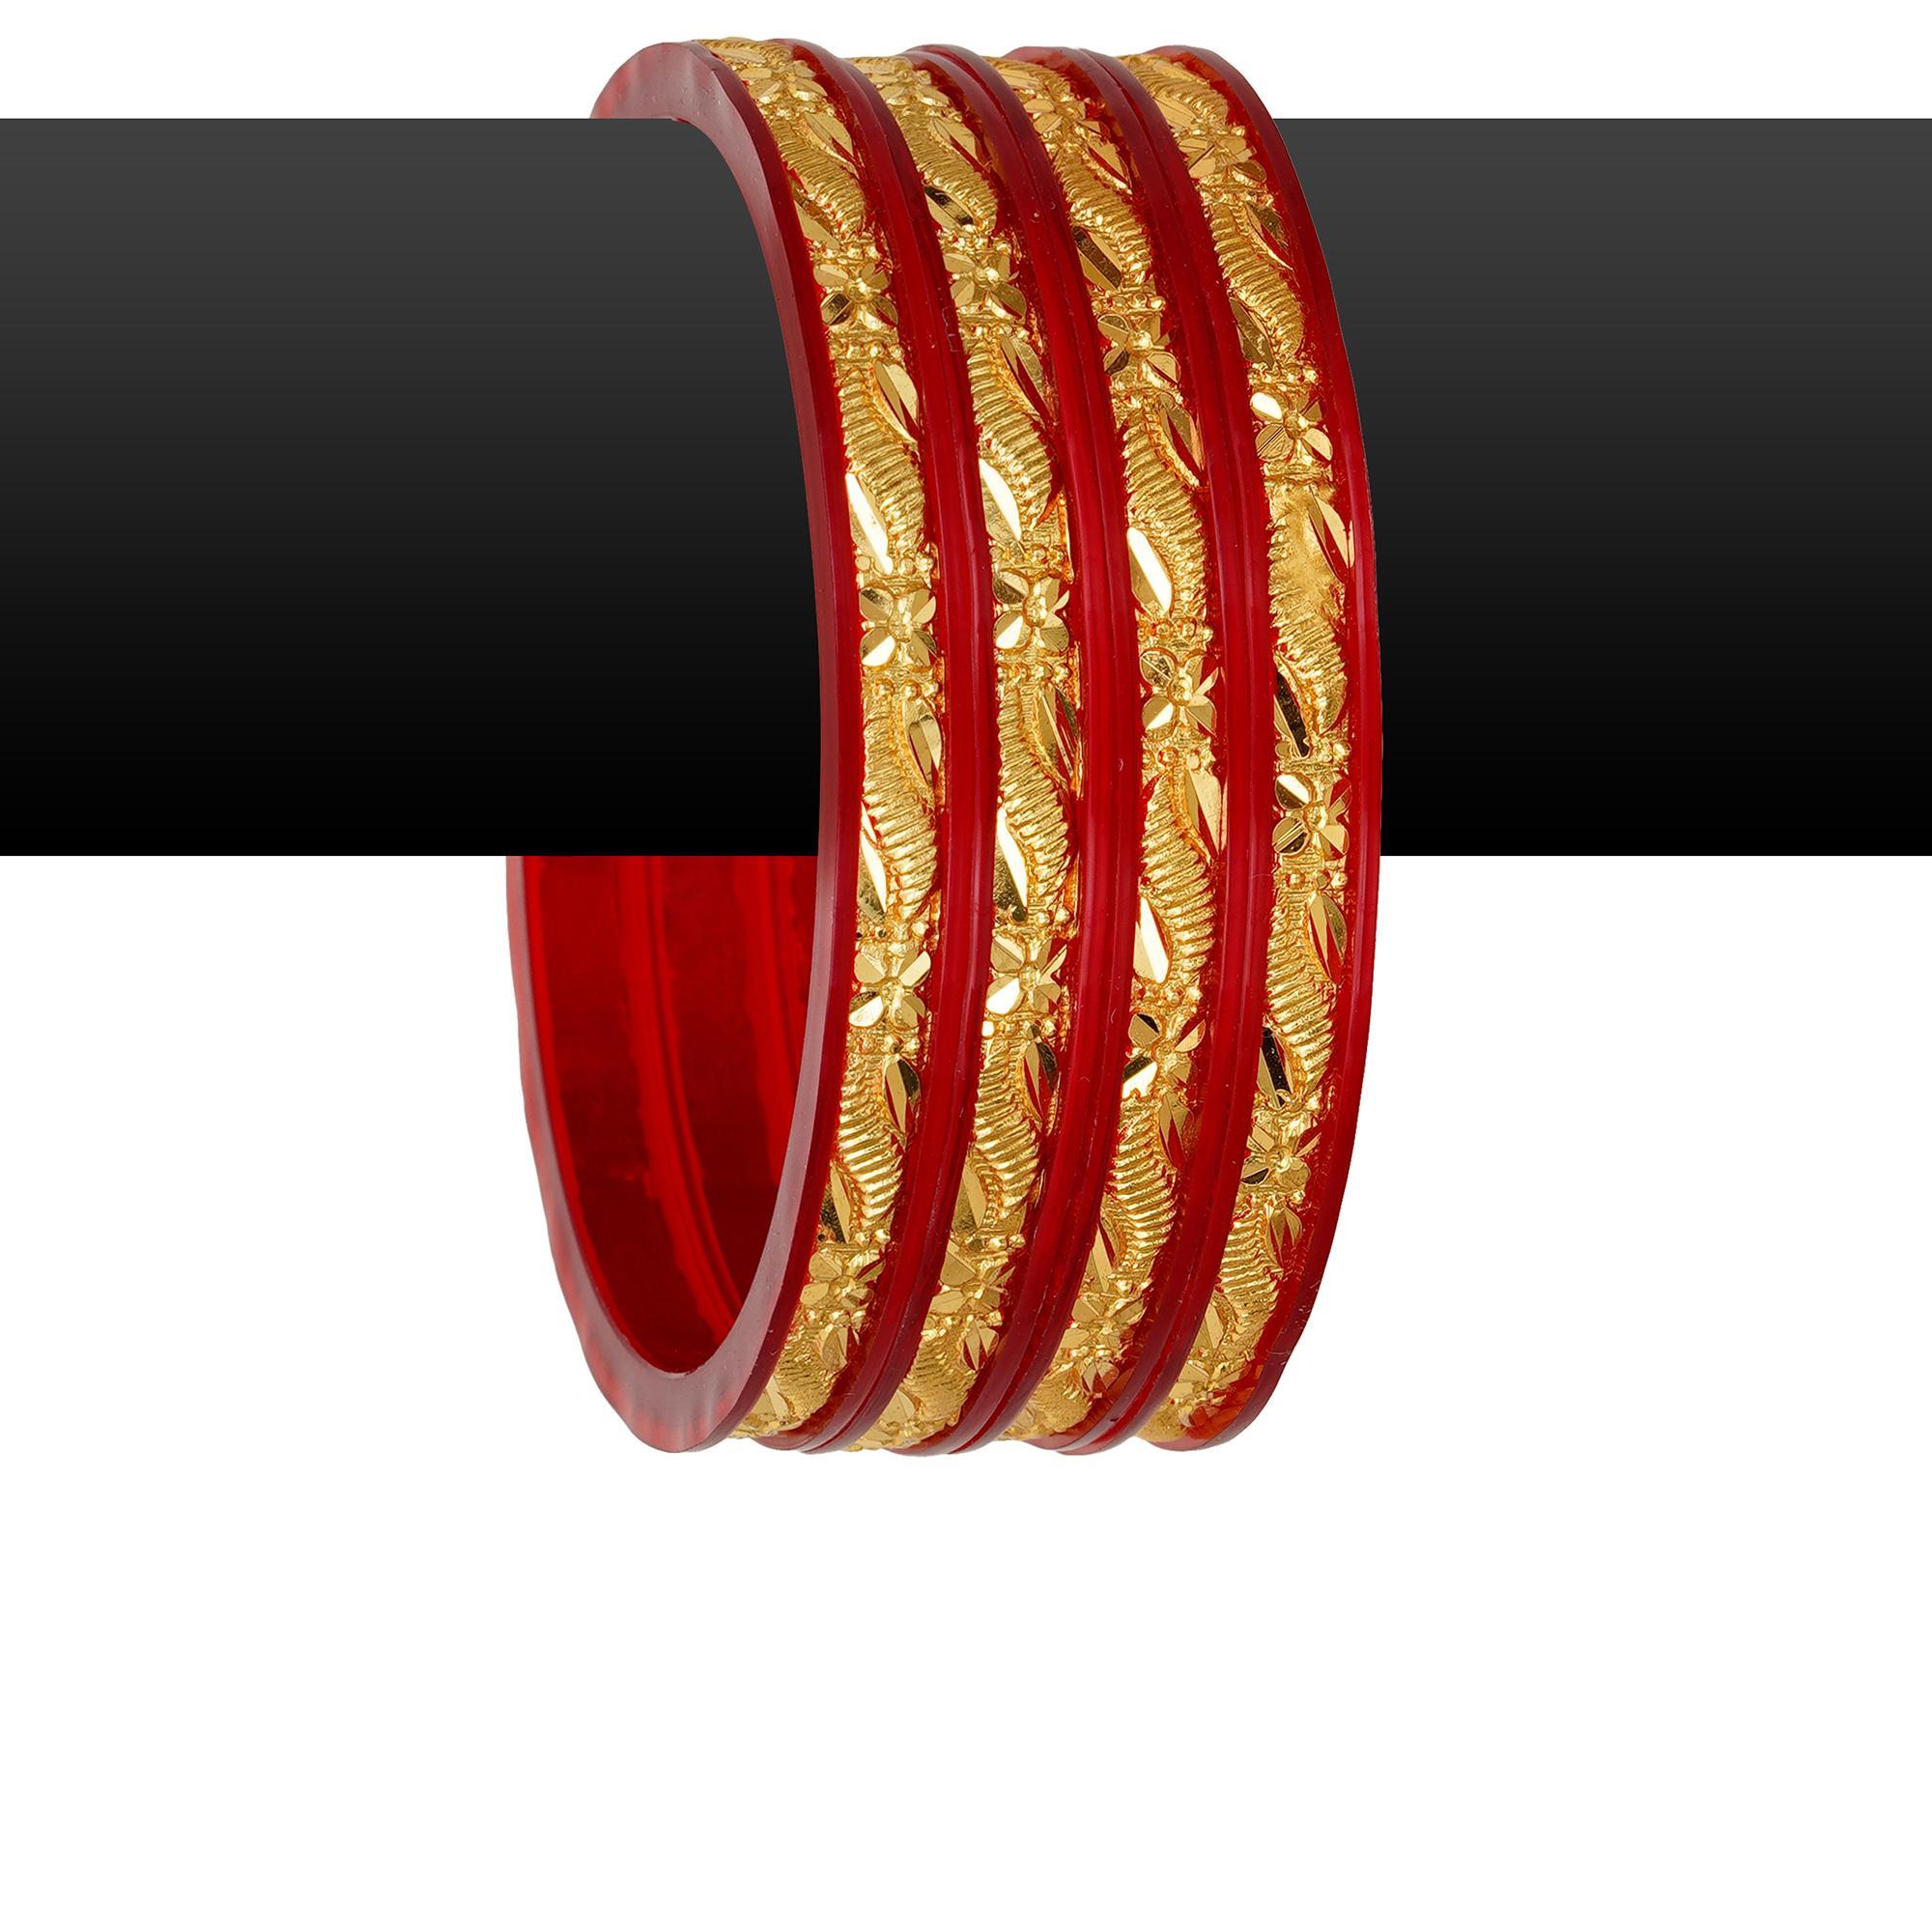
Joyeria Fashions Micro Plating Gold Plated Bangles Set (Pack of 4 Bangles)
Type: Bracelets & Bangles
Brand: Joyeria Fashions
Price: Rs. 275
Joyeria Fashions presents you long-lasting and ever-shining bangles, Get the beautiful ethnic look with these classic designer bangles, which are durable and does not get black easily even when worn daily, makes it a perfect piece of jewellery that can be worn with your favorite outfit to give it an ultimate glow. Joyeria Fashions presents you long-lasting and ever-shining bangles, Get the beautiful ethnic look with these classic designer bangles, which are durable and does not get black easily even when worn daily, makes it a perfect piece of jewellery that can be worn with your favorite outfit to give it an ultimate glow.
Features: Elegant and Classic Design Gold Bangles for Girls and Women. Comes in Pack of ...........,Type : Set of ....... Bangles, Goldplated, Long Lasting Shining even with daily wear,Intricate design and detailed designing,Ideal to wear at all parties, weddings, goes well with ethnic dress, Perfect gift for your friend